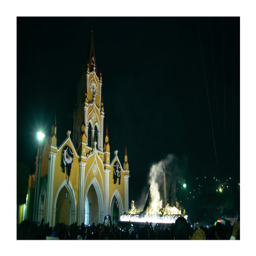
backing it back into the church , backwards